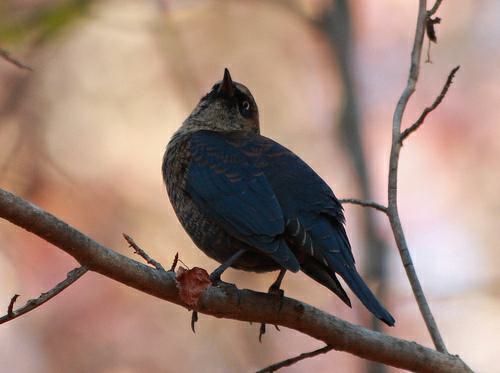
A photo of a rusty blackbird